Francesco Cossiga

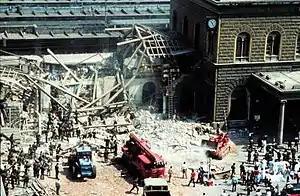
Rescue teams making their way through the rubble after the attack.

Later, according to media reports in 2004, taken up again in 2007, Cossiga, in a letter addressed to Enzo Fragala, leader of the National Alliance section in the Mitrokhin Committee, suggested Palestinian involvement of George Habash's Popular Front for the Liberation of Palestine and the Separate group of Ilich Ramirez Sanchez, known as "Carlos the Jackal". In addition, in 2008 Cossiga gave an interview to "BBC" in which it reaffirmed his belief that the massacre would not be attributable to black terrorism, but to an "incident" of Palestinian resistance groups operating in Italy. He declared also being convinced of the innocence of Francesca Mambro and Giuseppe Valerio Fioravanti, the two neo-fascist terrorists accused of the massacre. The PFLP has always denied responsibility.